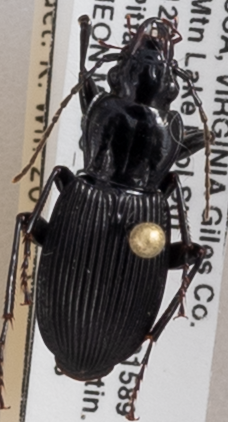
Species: Pterostichus lachrymosus
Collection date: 2018-08-28
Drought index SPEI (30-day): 1.69
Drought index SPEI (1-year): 0.8
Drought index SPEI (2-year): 0.8